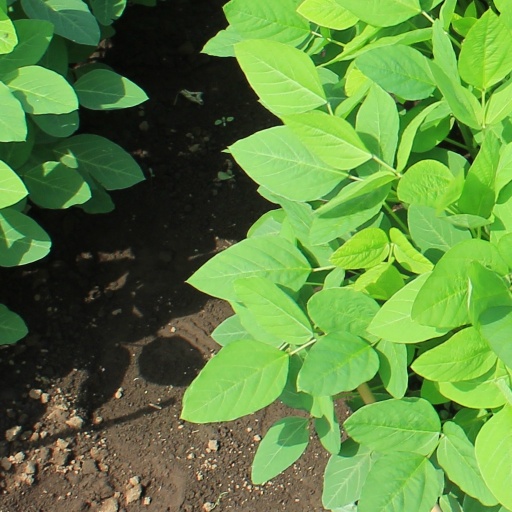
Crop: soybean